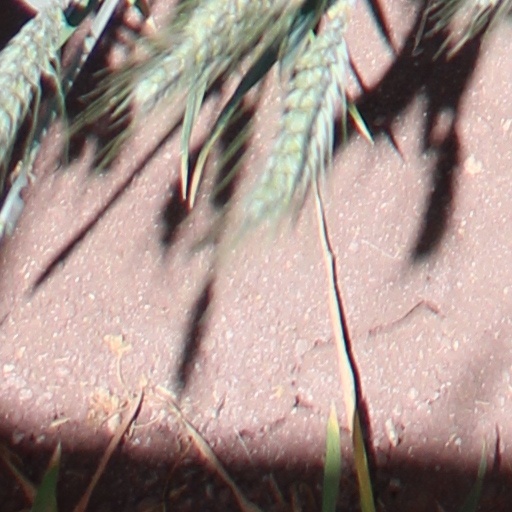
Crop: wheat